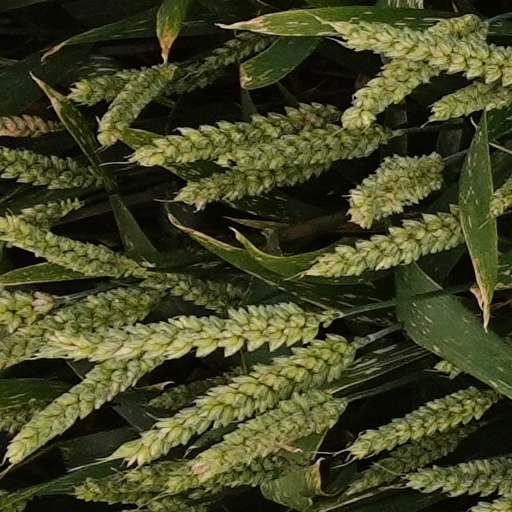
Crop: wheat